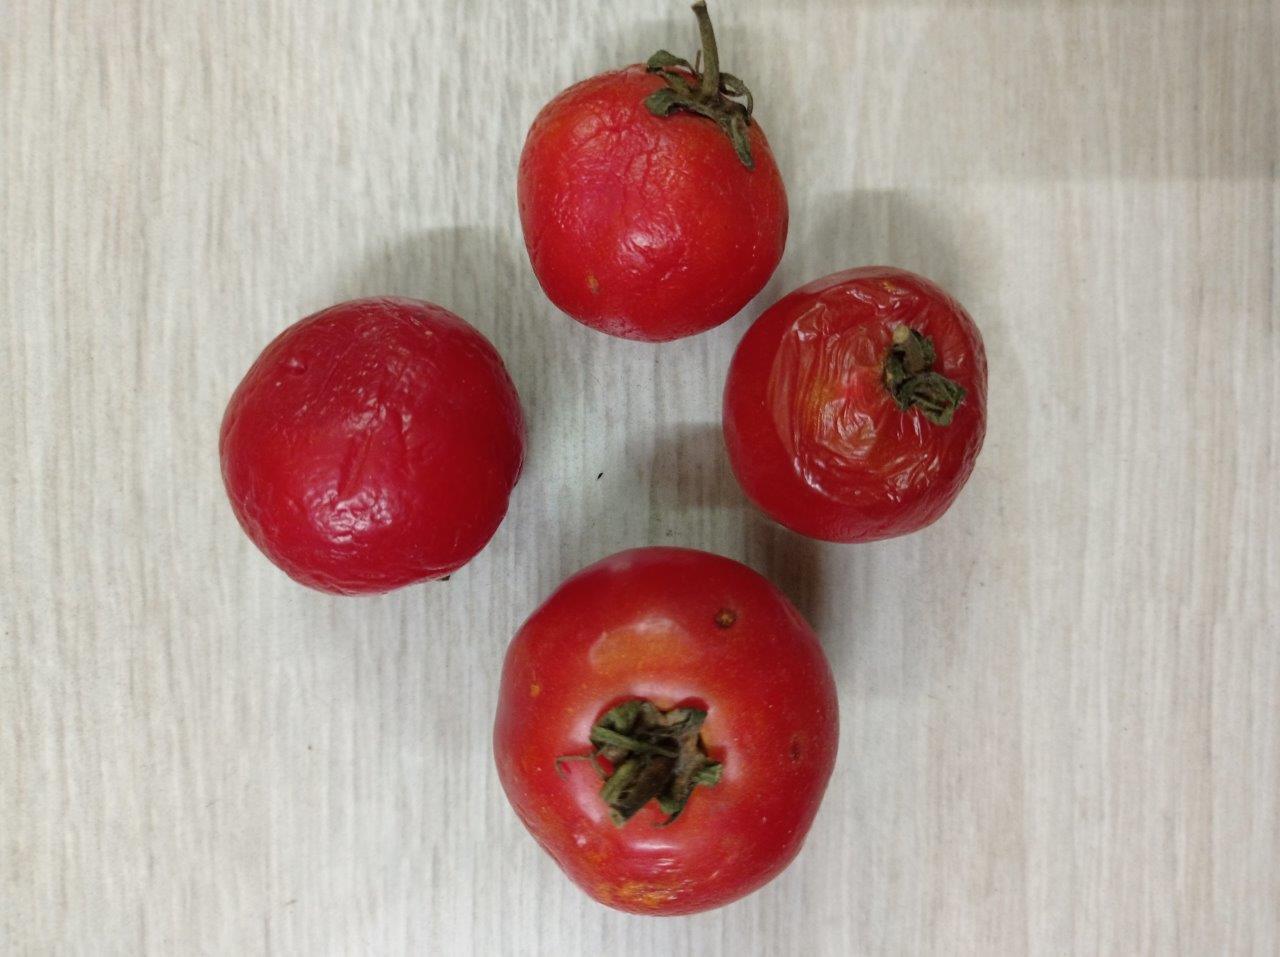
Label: Rotten